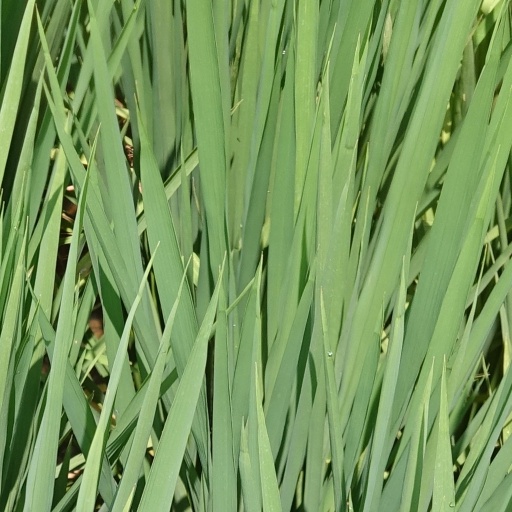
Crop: rice